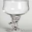
Label: cup